Byomkesh O Agnibaan

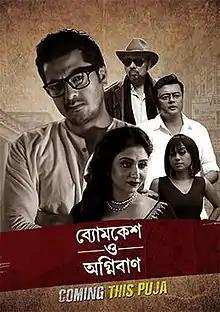
Theatrical release poster

Byomkesh O Agniban (2017) is a Bengali-language Detective thriller film directed by Anjan Dutt and produced by Kaustav Roy and Ashok Dhanuka. The movie features Jisshu Sengupta as the sleuth Byomkesh Bakshi. This is based on compilation of the stories "Agniban" and "Upasanghar" written by Sharadindu Bandyopadhyay. This is the sixth installment of "Byomkesh series" by Anjan Dutt, serving as a sequel to "Byomkesh O Chiriyakhana".